Junes Lokka

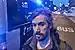
Junes Lokka photographed in the demonstration of the neo-Nazi organization Nordic Resistance Movement (PVL) on Independence Day 2018.

Junes Lokka (born January 14, 1979) is an anti-immigration activist. From 2017 to 2021, Lokka served in the Oulu city council from the True Finnish Joint List (ASYL). His activity on social media is focused on video broadcasts. Lokka is taking part in the 2024 European Parliament elections as a candidate for the Freedom Alliance.